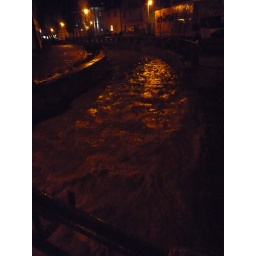
That's how much water there is in our little river that runs through the village